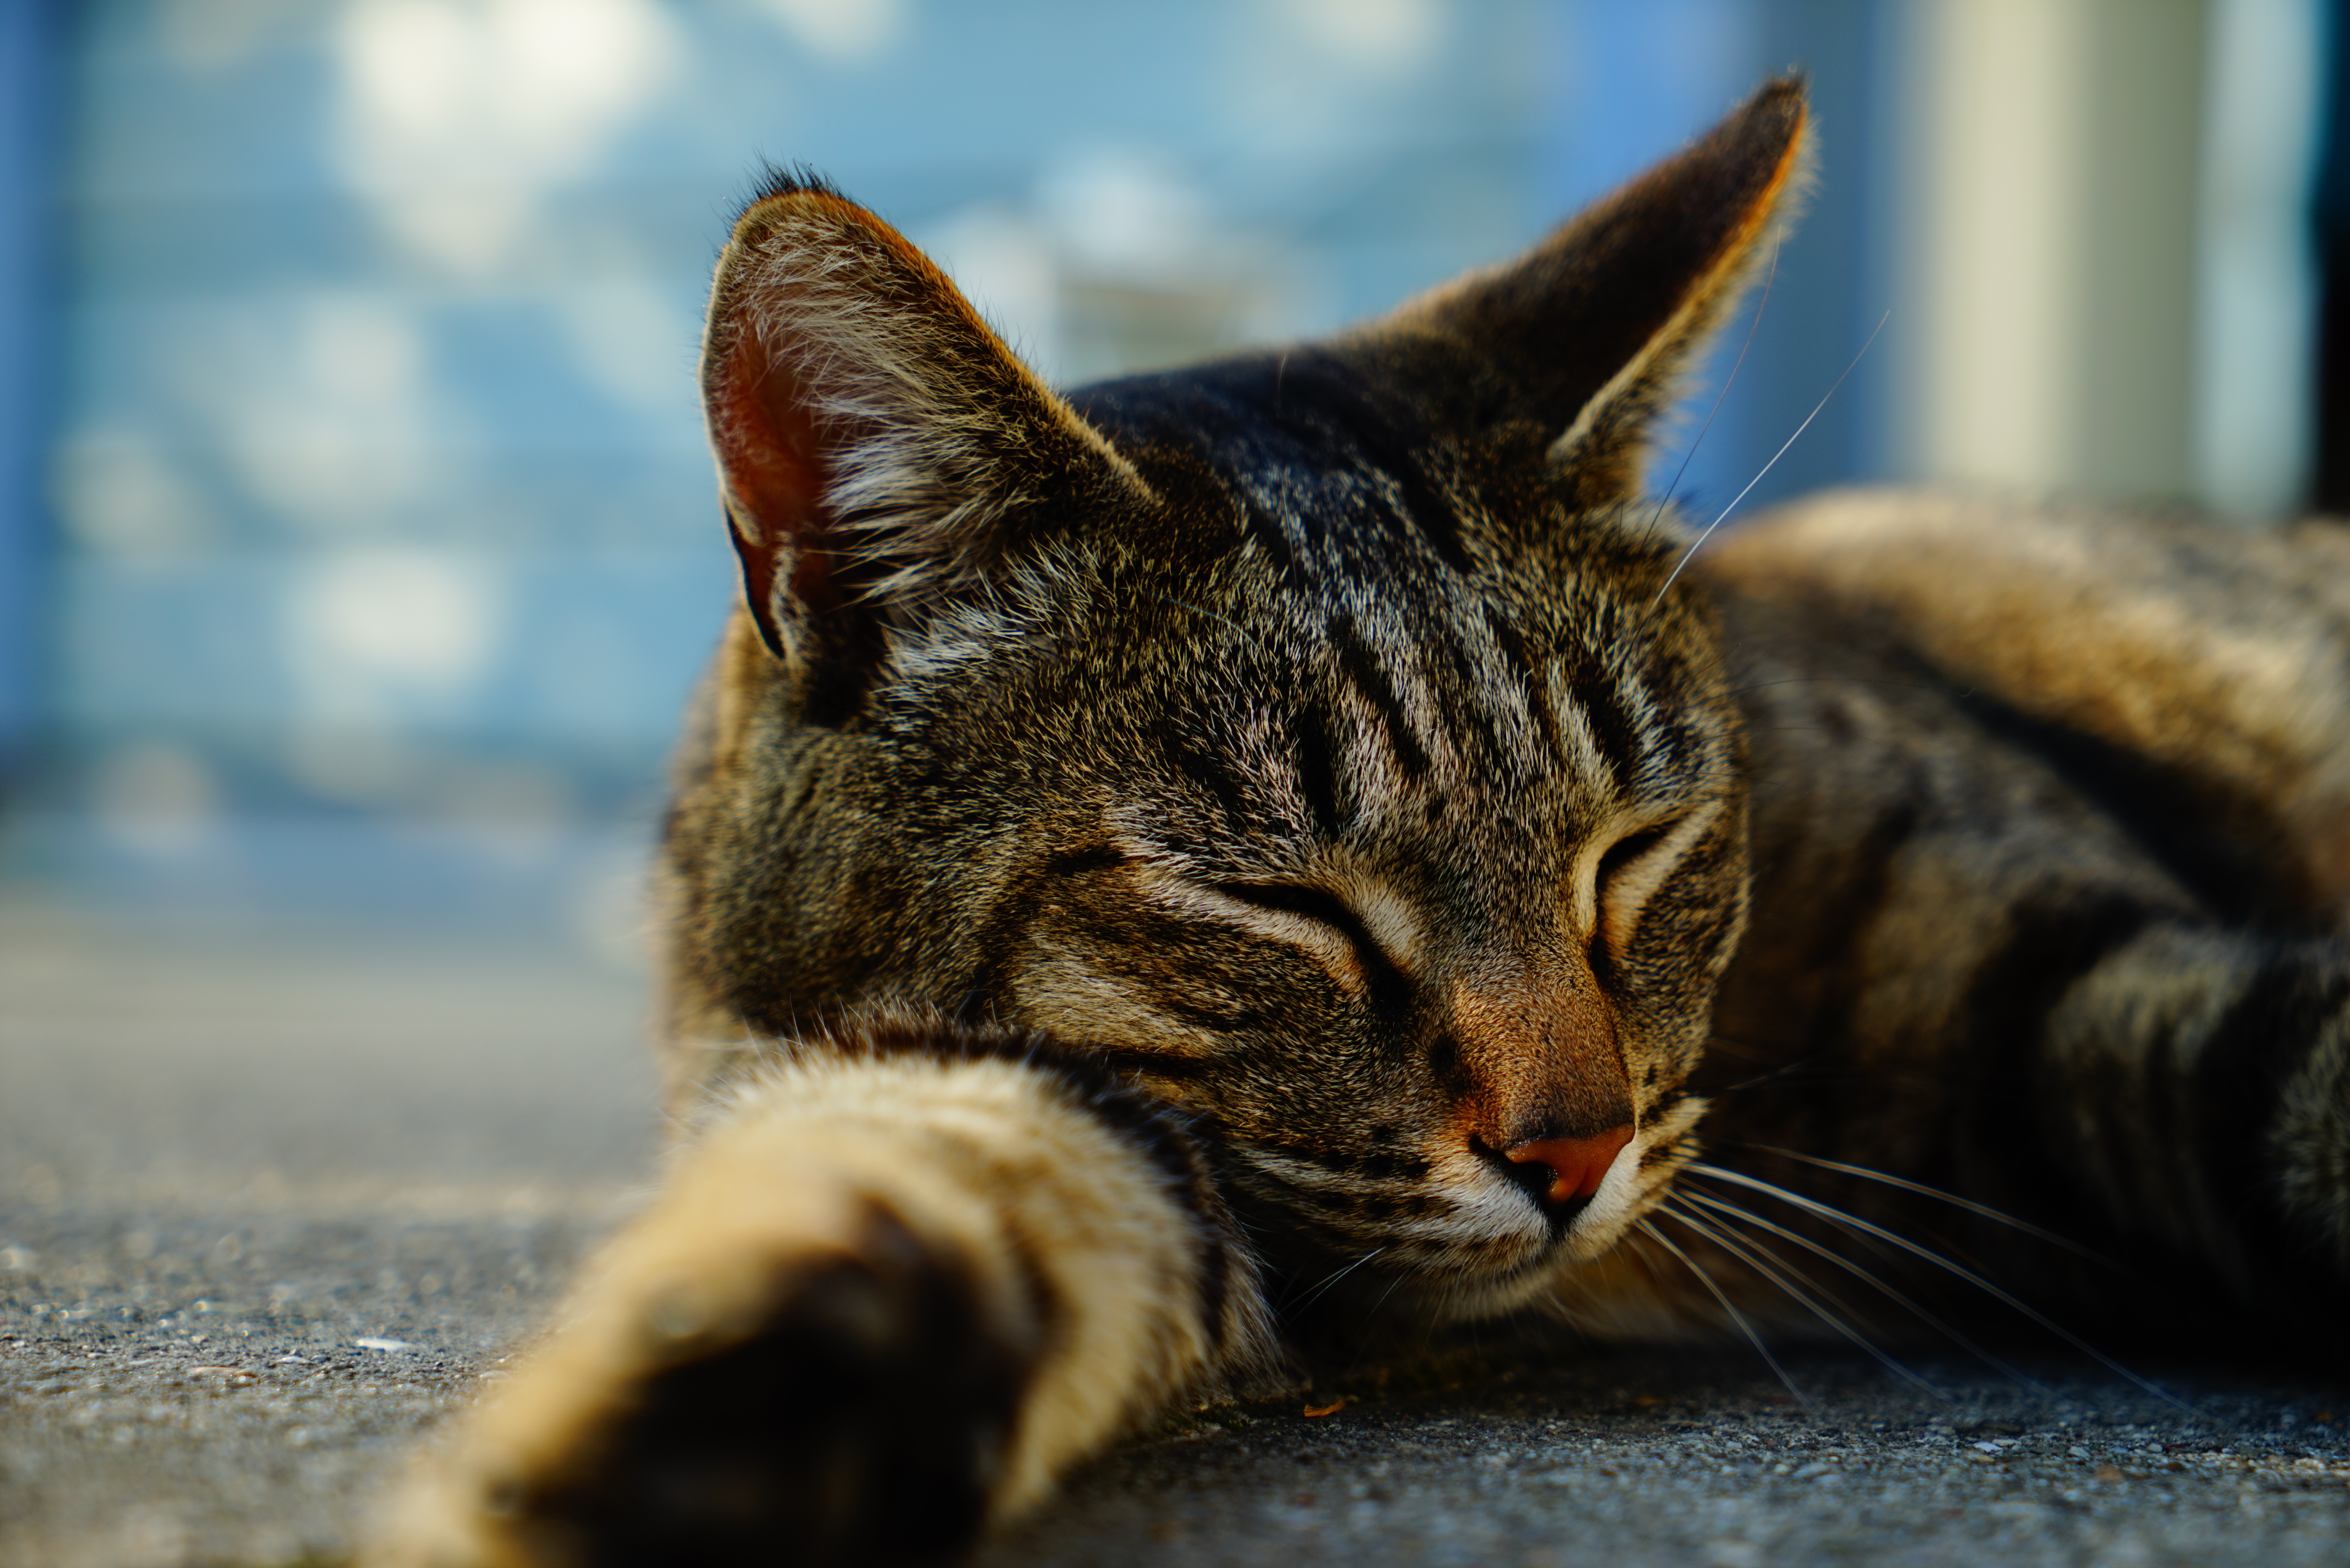
sweet, view, animal, cute, profile, wildlife, pet, fur, portrait, cat, brown, mammal, close, fauna, close up, nose, whiskers, sleep, snout, eye, adidas, head, vertebrate, mieze, animal world, domestic cat, cat face, cat's eyes, tabby cat, european shorthair, wild cat, small to medium sized cats, cat like mammal